Caleb Folan

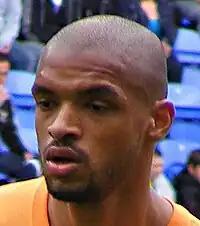
Folan warming up for Hull City in 2010

Caleb Colman Folan (born 26 October 1982) is a former professional footballer who played as a forward. Born in England, he represented the Republic of Ireland in international football, qualifying through grandparents on his maternal side from Galway.